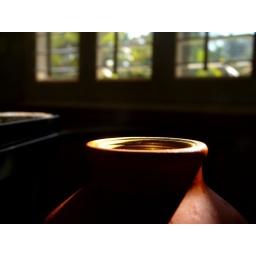
water by the window